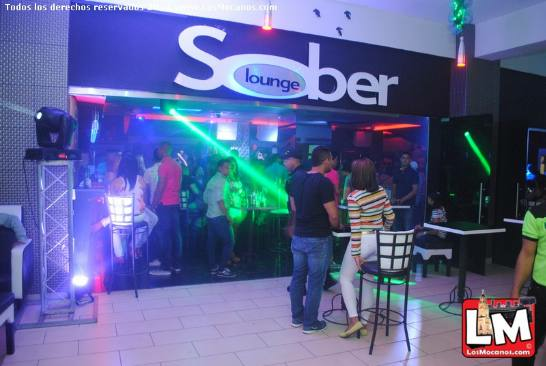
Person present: Yes